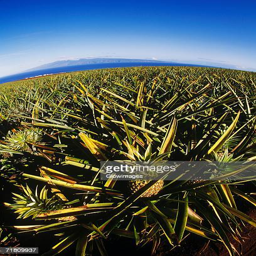
pineapple growing in a field